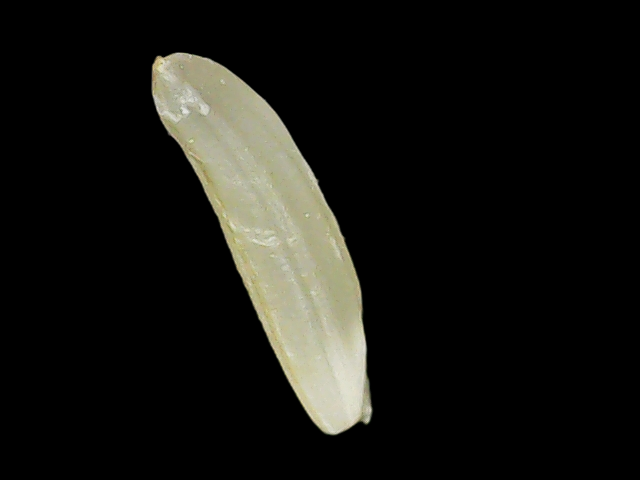
Rice variety: Binadhan25